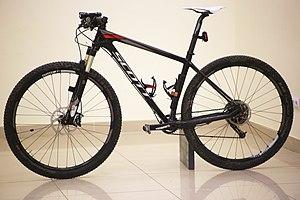
Le vélo tout terrain ou vélo de montagne ou encore vélo de randonnée sportive est un vélo destiné à une utilisation sur terrain accidenté, hors des routes goudronnées. Il sert pour diverses activités de loisirs individuelle et collectives ainsi que pour des pratiques sportives réglementées par l'Union cycliste internationale. Les pratiquants peuvent être nommés « vététistes », enduristes ou « pilotes » en fonction du type de pratique.